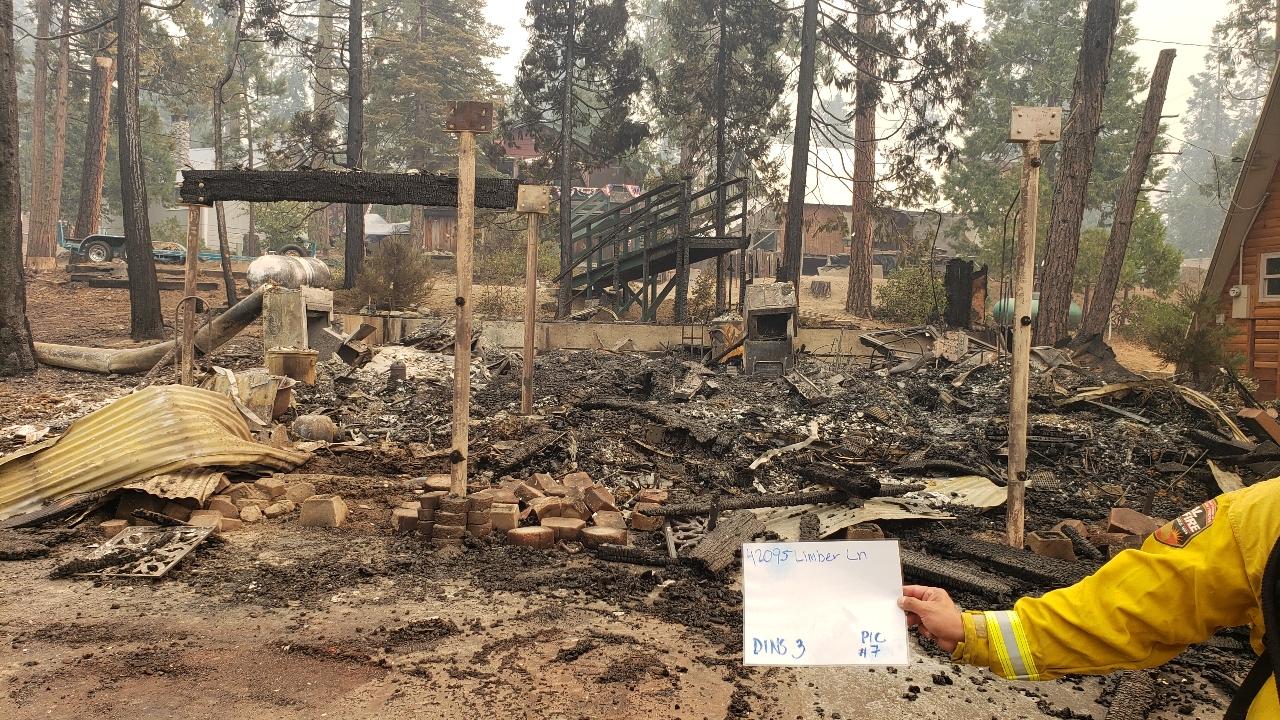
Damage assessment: destroyed